Betty Gabriel

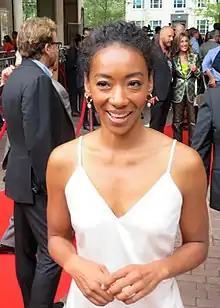
Gabriel in 2019

Betty Gabriel (born January 6, 1981) is an American actress. For her work in horror films, particularly Blumhouse films, Gabriel has been established as a scream queen. She has been nominated for two Black Reel Awards, an NAACP Image Award and a Screen Actors Guild Award.